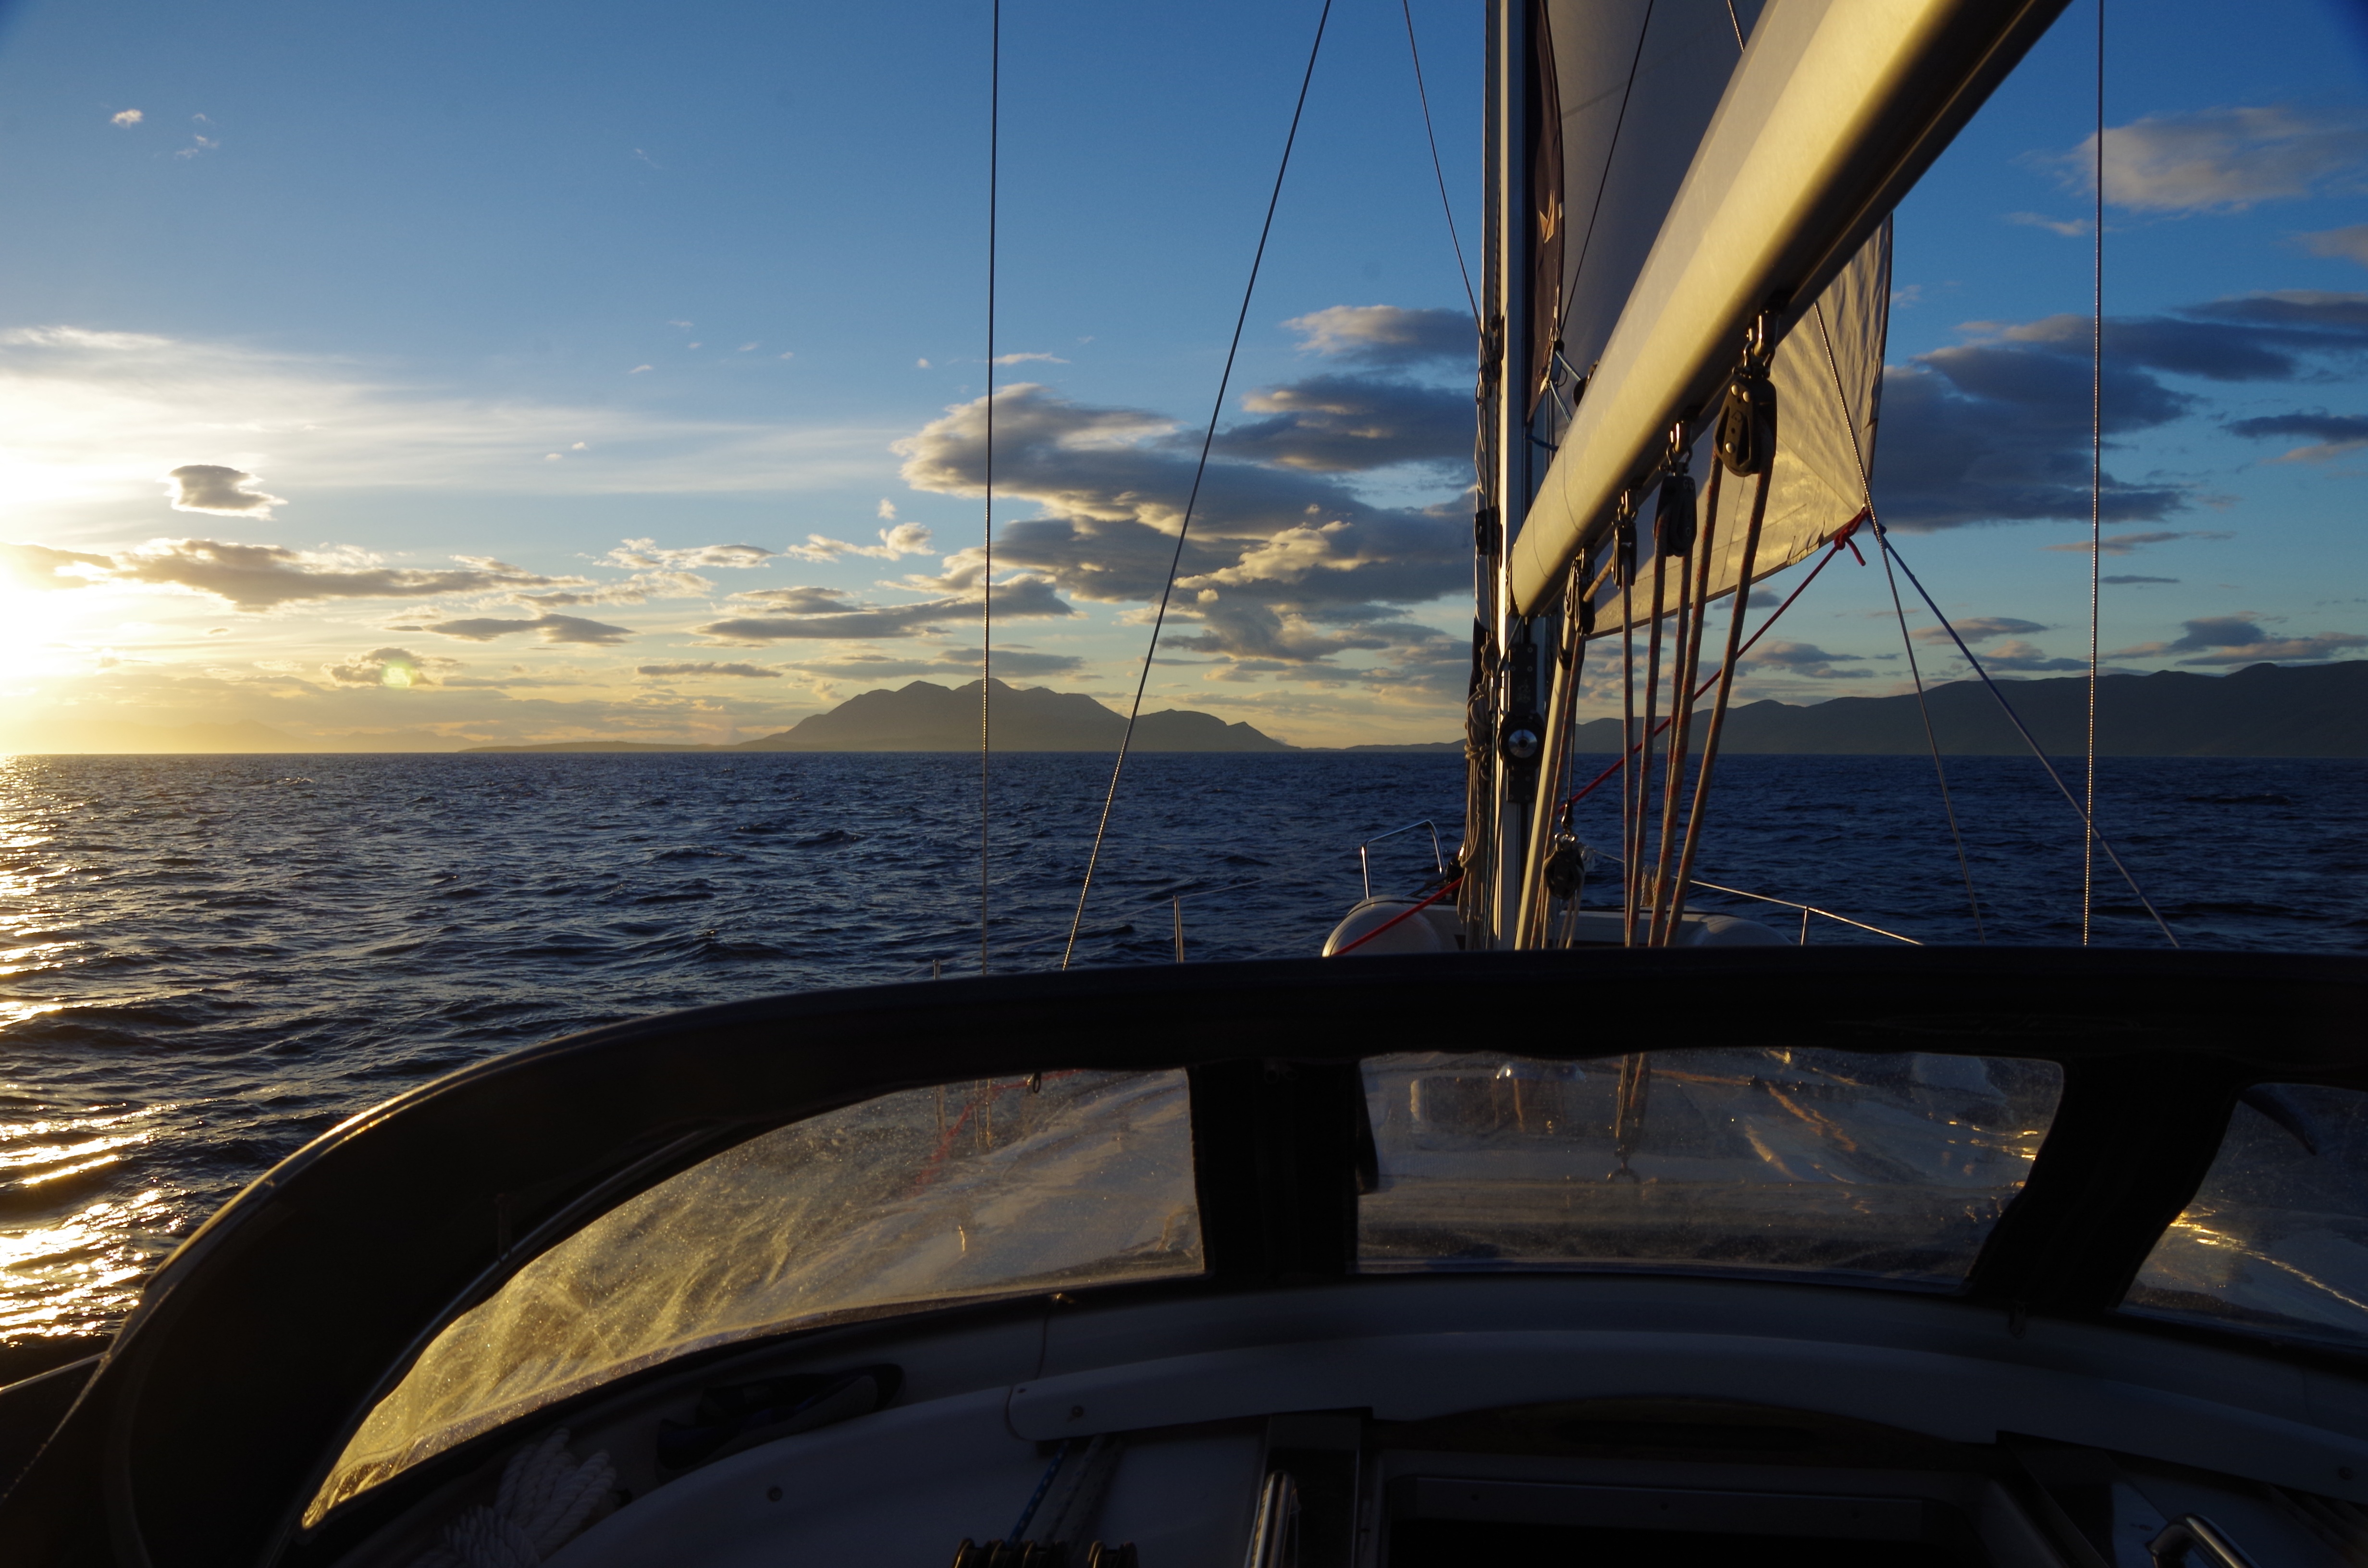
landscape, sea, ocean, sunset, boat, ship, vehicle, mast, sailing, yacht, sailboat, cruise, sail, watercraft, sailing ship, passenger ship, luxury yacht, windsports, the ship of the sea, details of the boat, from the boat